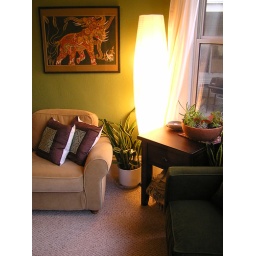
Sitting area -- lots of space for a couch and chair by the large bay windows in our bedroom.